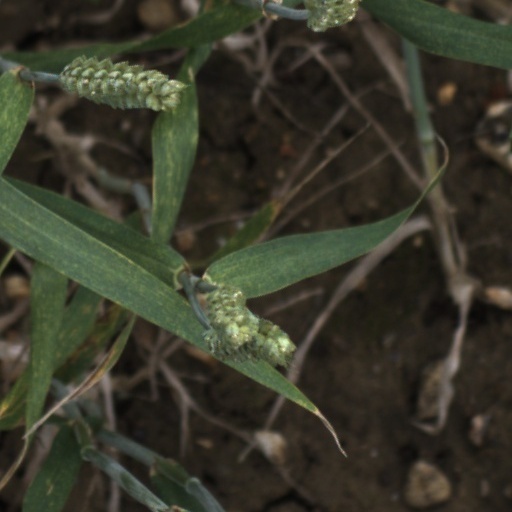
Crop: wheat